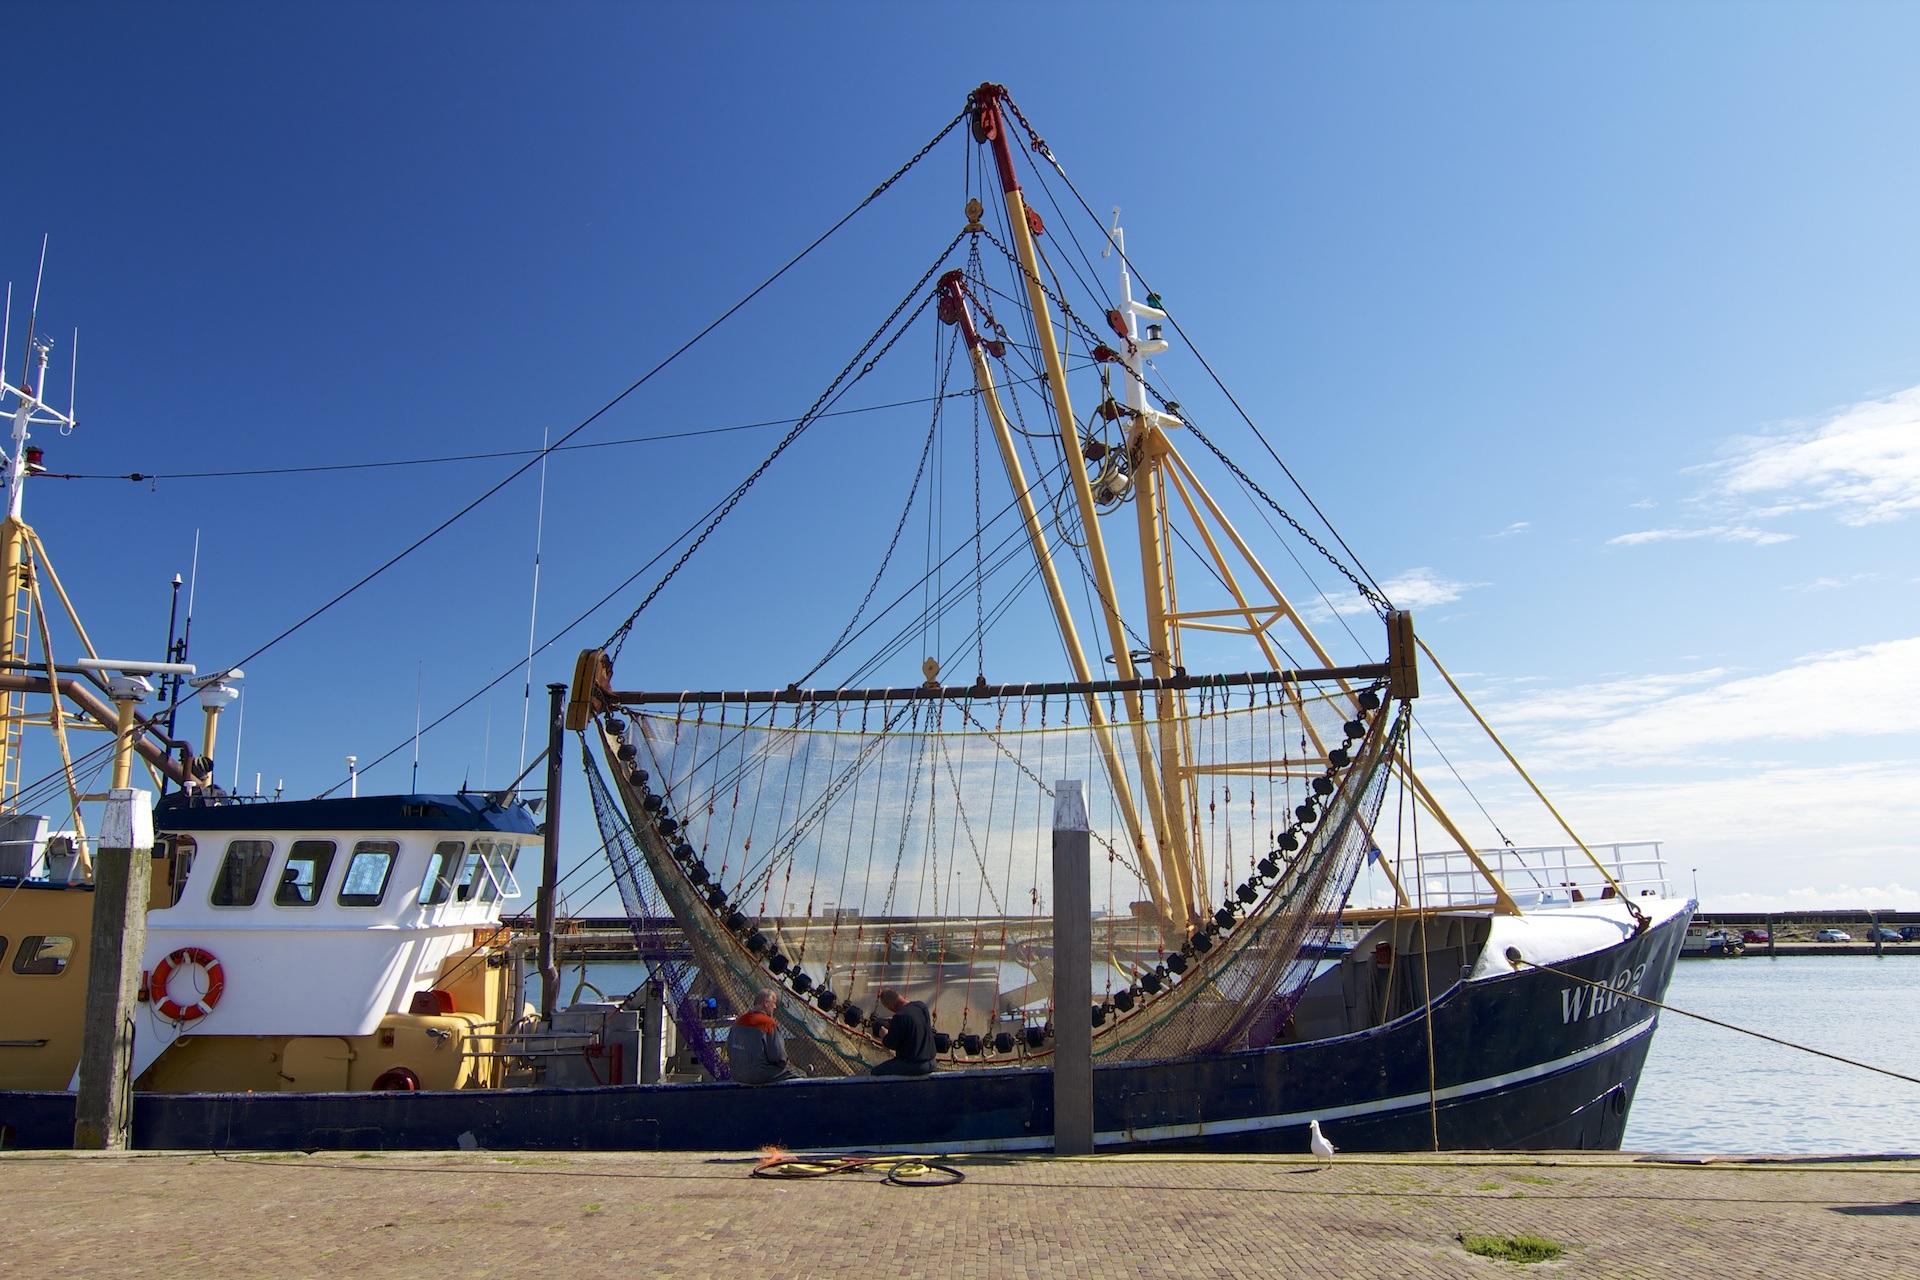
sea, boat, ship, vehicle, mast, netherlands, sail, watercraft, schooner, windjammer, sailing ship, fishing vessel, tall ship, galleon, fisheries, noord holland, wieringen, caravel